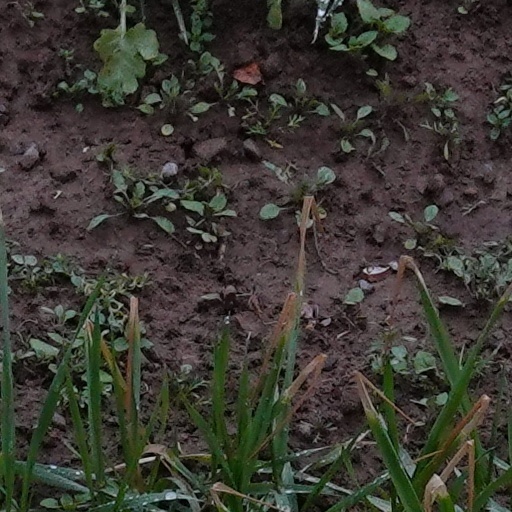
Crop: wheat